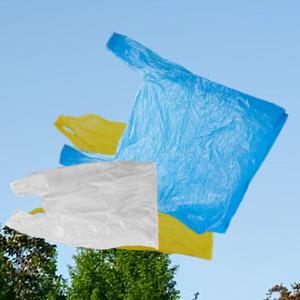
Label: plasticbags